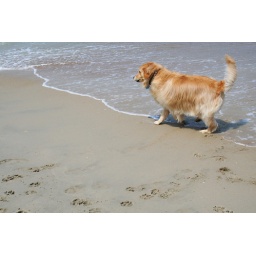
gingergly walking in the sand